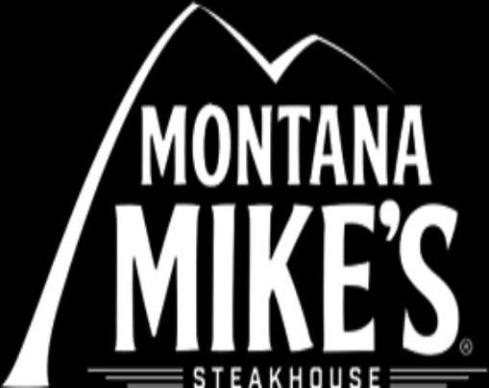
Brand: montana mike's
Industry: Food